Larpool Hall, Whitby

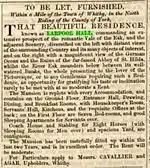
Rental notice for Larpool Hall, 1850

Edmund (Peters) Turton (1796–1857) was born in 1796 in Yorkshire. His father was Matthew William Peters a famous painter who later became a clergyman. Edmund became a politician and for two years was the Member for Hendon. In 1822 he married Marianne Livesey, daughter of Robert Bell Livesey of Kildale Hall. The couple lived at Brasted Place but also visited Larpool Hall. Edmund’s brother George Augustus Peters also appears to be a resident of the Hall for some years. In 1850 the Hall was rented and a notice was placed in the newspaper which described the house at this time. The rental notice is shown.